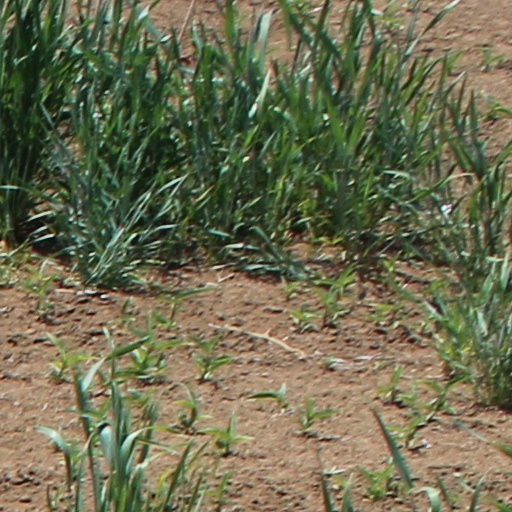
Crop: wheat